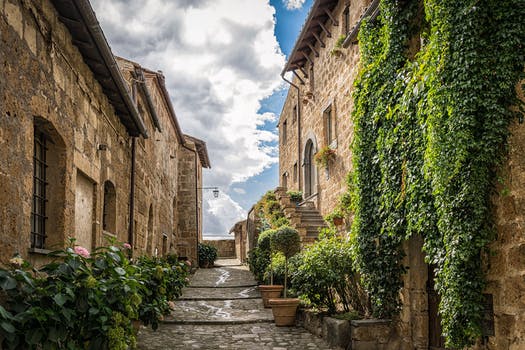
Label: No Watermark